Battle of Chickamauga

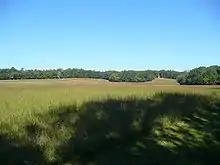
Horseshoe Ridge, Chickamauga and Chattanooga National Military Park, 2008

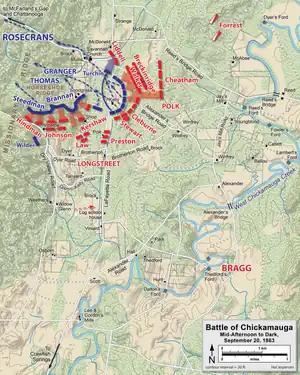
Defense of Horseshoe Ridge and Union retreat, afternoon and evening of September 20

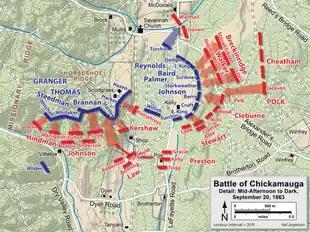
Defense of Horseshoe Ridge and Union retreat, brigade details

Harker conducted a fighting withdrawal under pressure from Kershaw, retreating to Horseshoe Ridge near the tiny house of George Washington Snodgrass. Finding a good defensible position there, Harker's men were able to resist the multiple assaults, beginning at 1p.m., from the brigades of Kershaw and Brig. Gen. Benjamin G. Humphreys. These two brigades had no assistance from their nearby fellow brigade commanders. Perry and Robertson were attempting to reorganize their brigades after they were routed into the woods. Brig. Gen. Henry L. Benning's brigade turned north after crossing the Lafayette Road in pursuit of two brigades of Brannan's division, then halted for the afternoon near the Poe house.